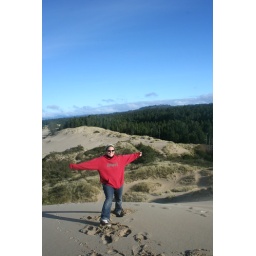
second stop in oregon: the tallest coastal sand dunes in the world and tidal pools both on the coast